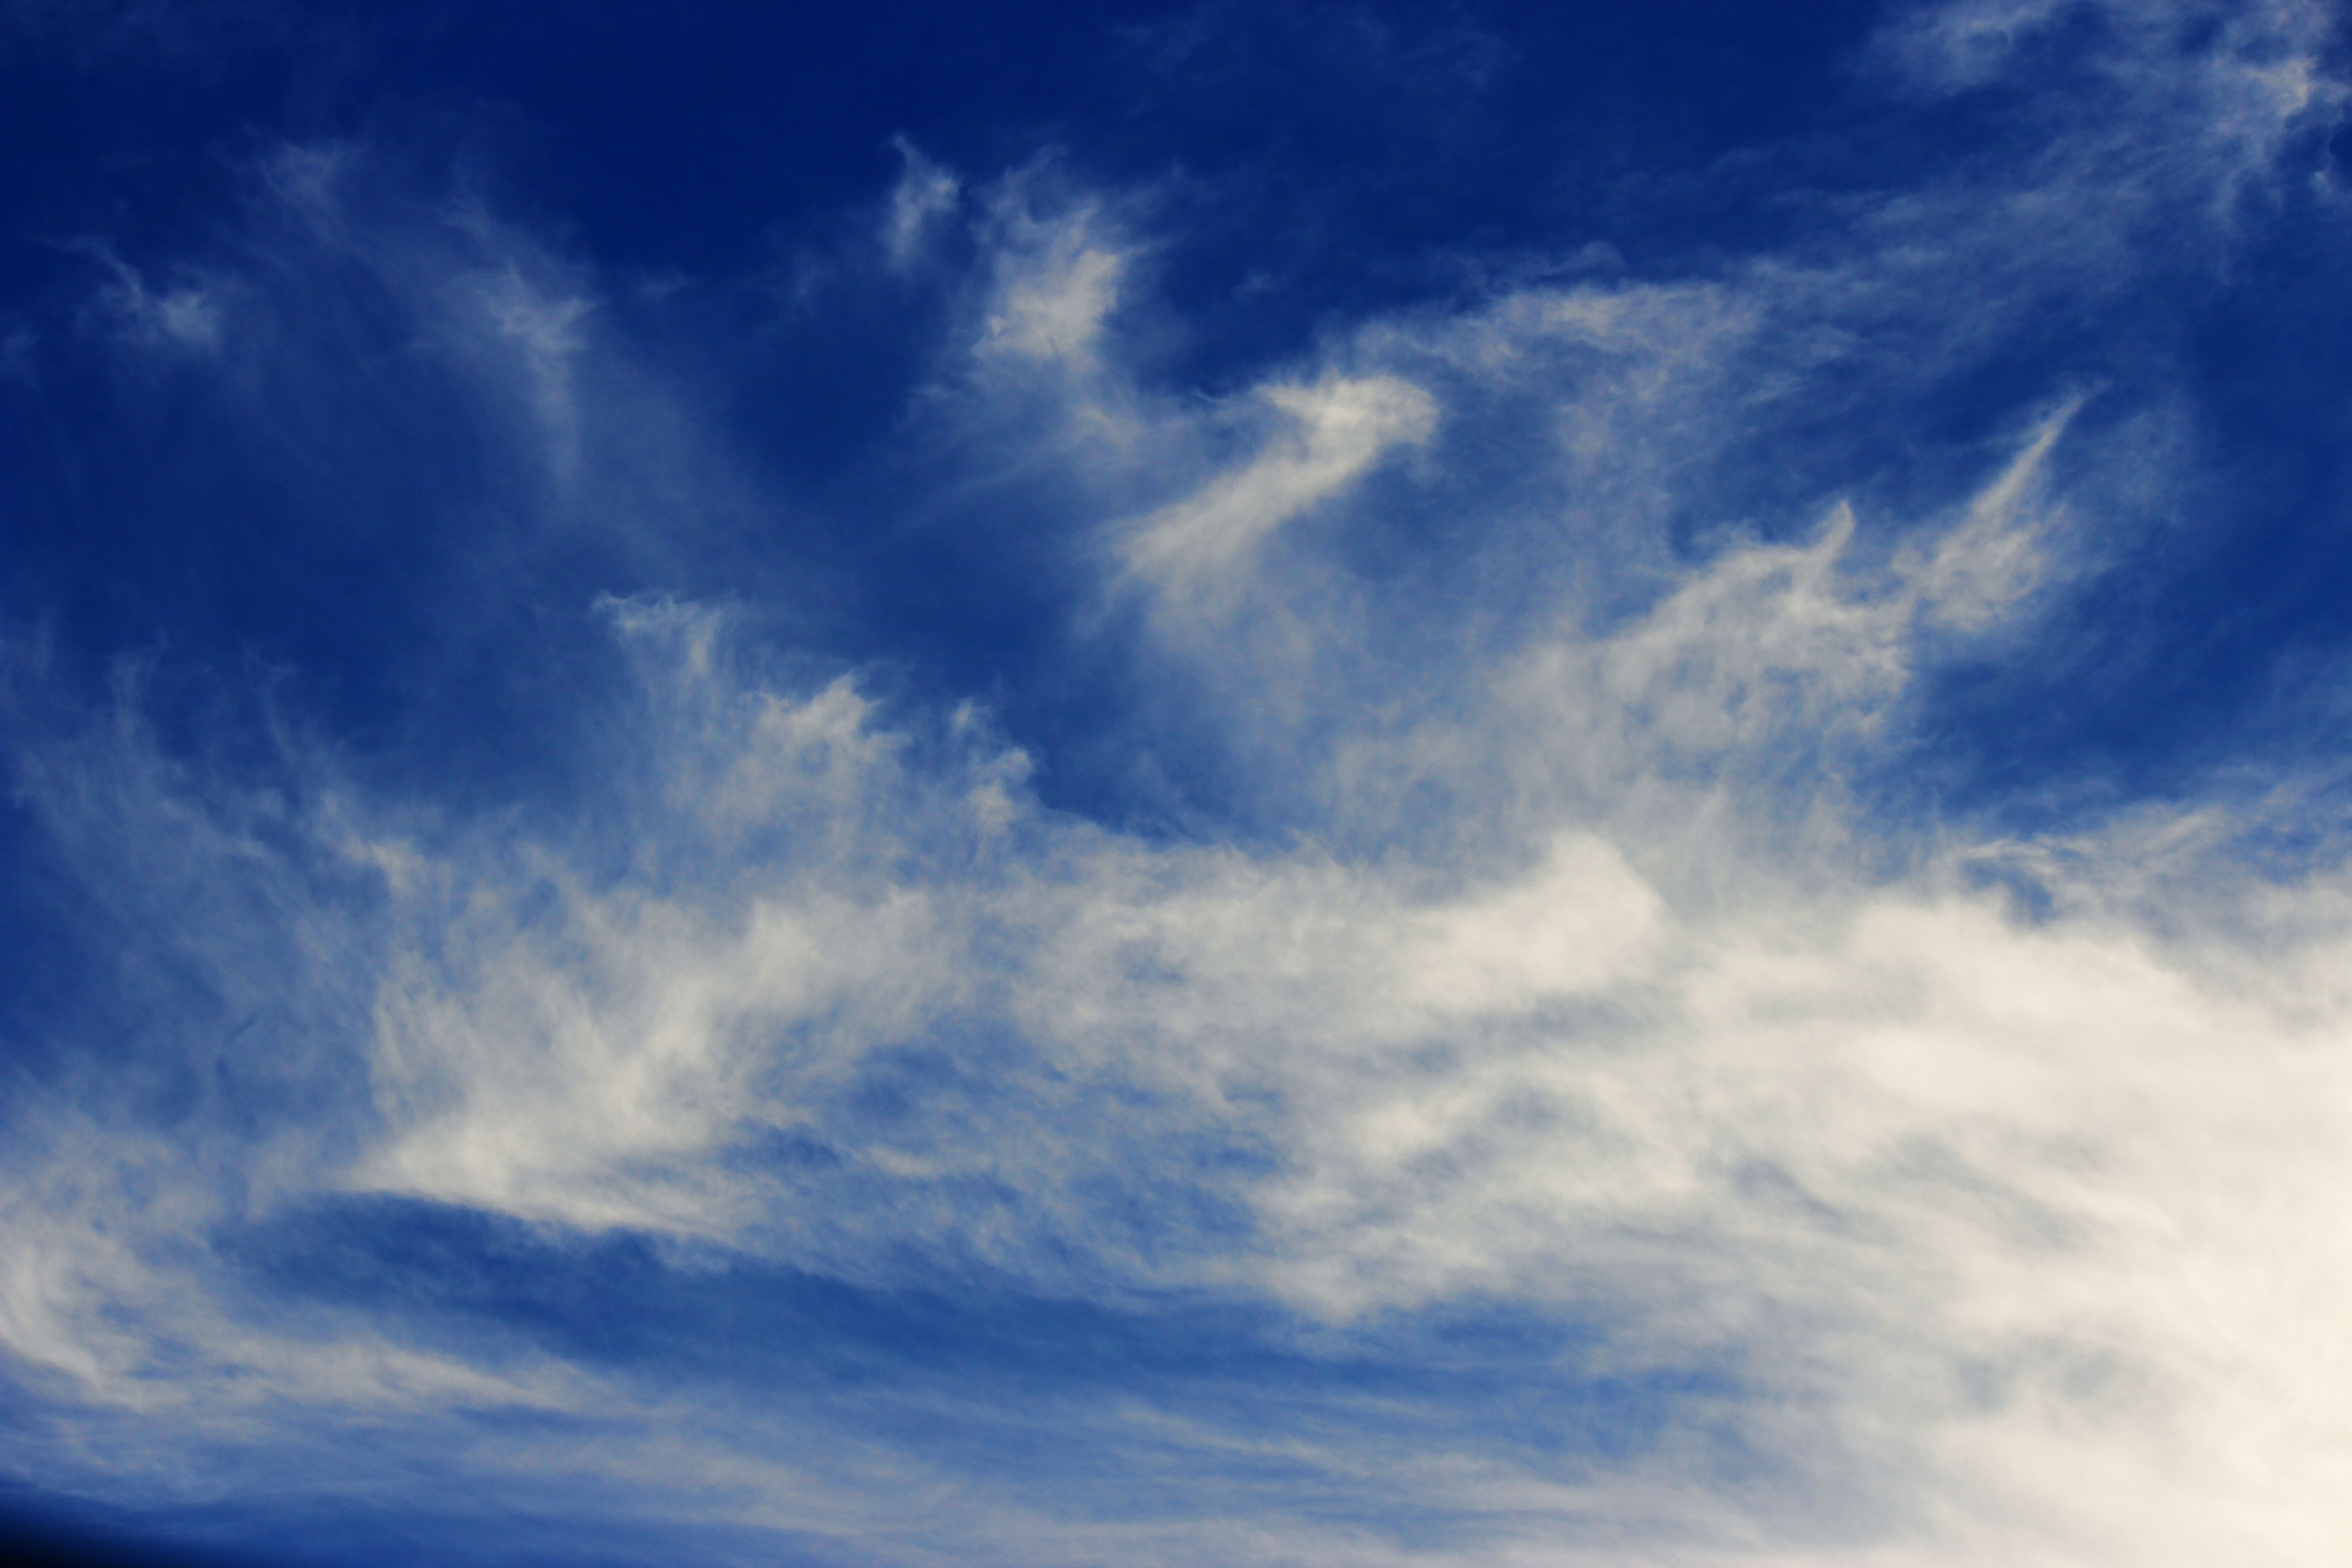
horizon, cloud, sky, sunlight, dawn, atmosphere, summer, dusk, daytime, evening, cumulus, blue, clouds, afterglow, meteorological phenomenon, atmosphere of earth